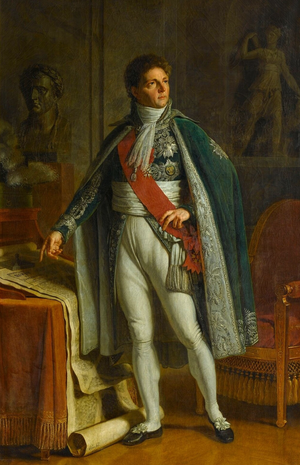
Cette page recense, par règne ou mandat politique, les personnalités élevées à la dignité de maréchal de France, grand office de la couronne de France, leur portrait et leurs armoiries.
Louis-Alexandre Berthier, prince de Neuchâtel et Valangin, prince de Wagram, né à Versailles le 20 novembre 1753 et mort à Bamberg le 1ᵉʳ juin 1815, est un général français puis maréchal d’Empire.